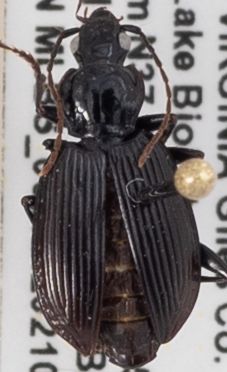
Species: Platynus decentis
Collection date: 2021-05-04
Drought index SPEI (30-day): -0.612
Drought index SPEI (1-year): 1.25
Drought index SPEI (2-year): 1.45